Barbie in a Mermaid Tale

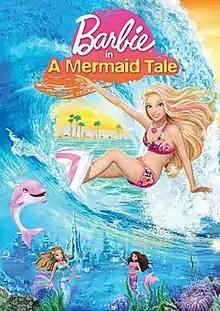
DVD cover

Barbie in a Mermaid Tale is a 2010 animated adventure film directed by Adam L. Wood and produced by Mattel Entertainment with Rainmaker Entertainment. It was released to DVD on March 9, 2010, and later made its television premiere on Nickelodeon on April 4, 2010. The seventeenth entry in the Barbie film series, it was followed by a 2012 sequel, "Barbie in a Mermaid Tale 2". It revolves around Merliah Summers, a surfing champion who learns she is half-mermaid and sets out for an undersea adventure to rescue her mother, the queen of an ocean kingdom.